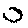
Label: 0